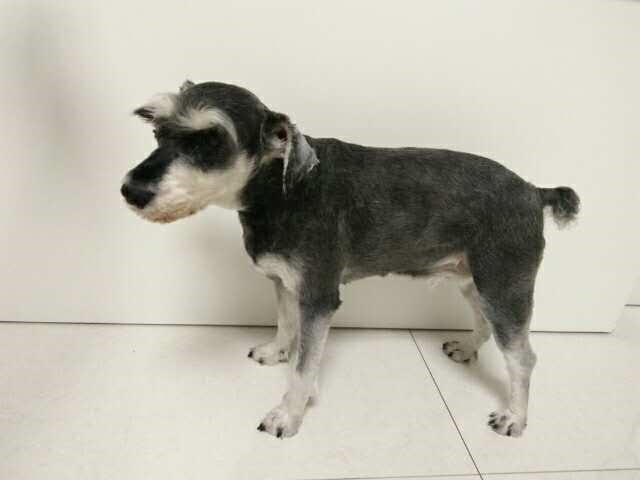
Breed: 2342-n000102-miniature_schnauzer